Shade-grown coffee

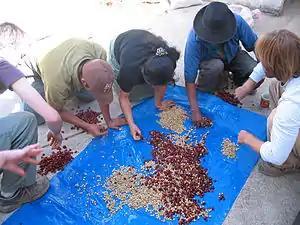
Fair trade shade-grown coffee beans being pulped on a coffee plantation in Guatemala

The Bird Friendly coffee certification program, administered by the Smithsonian Migratory Bird Center (SMBC) has pioneered much of the research regarding the connection between birds, coffee and farming communities to understand the importance of setting standards to create healthy, producing forests.